Compact letter display

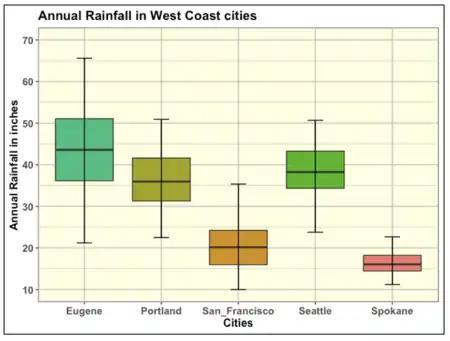
Box plot of five West Coast cities rainfall data

The box plot above is not entirely clear. It is hard to distinguish the cities that are somewhat similar (average or mean is not statistically different) vs. the ones that are dissimilar (average or mean is statistically different). Now, let's view the same boxplot using the CLD methodology.